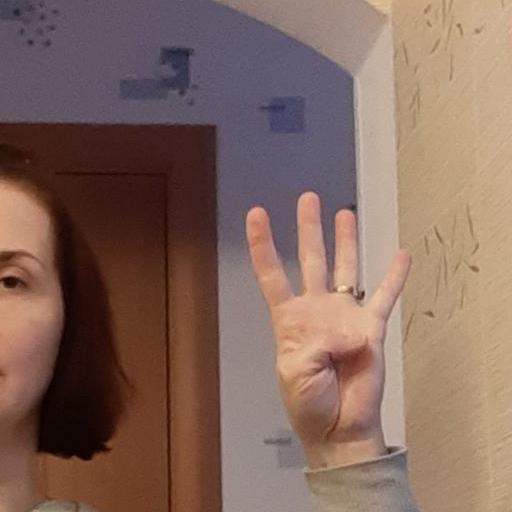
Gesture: four